James Spullock Williamson House

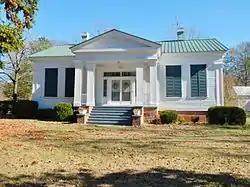
The house in 2012

The James Spullock Williamson House, also known as Merry Oaks, is a historic plantation house in the rural community of Sandy Ridge in Lowndes County, Alabama. The one-story Greek Revival-style house was completed circa 1860.